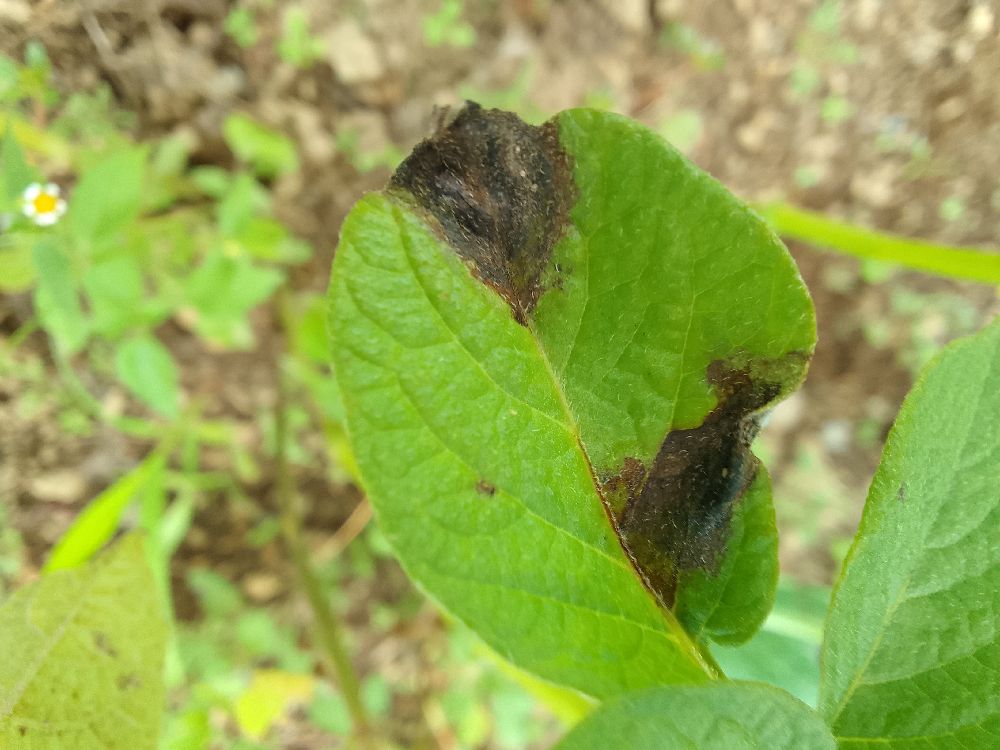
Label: Late blight